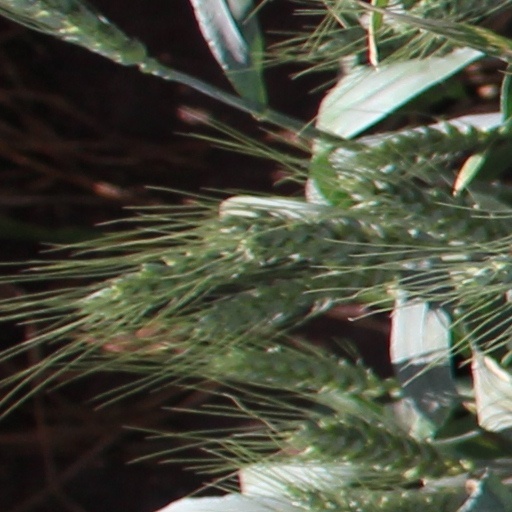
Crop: wheat